Centrifugal extractor

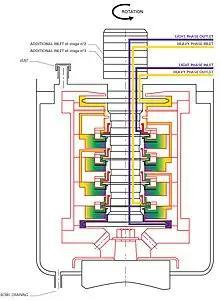
Fig 3. Multistage centrifugal extractor cross section drawing

The feed solution initially containing one or more solutes (heavy phase on the cross section drawing Fig 3.), and an immiscible solvent having a different density (light phase on cross section sketches) flow counter-currently through the extractor’s rotor, designed with a stack of mechanical subassemblies representing the required number of separate stages.